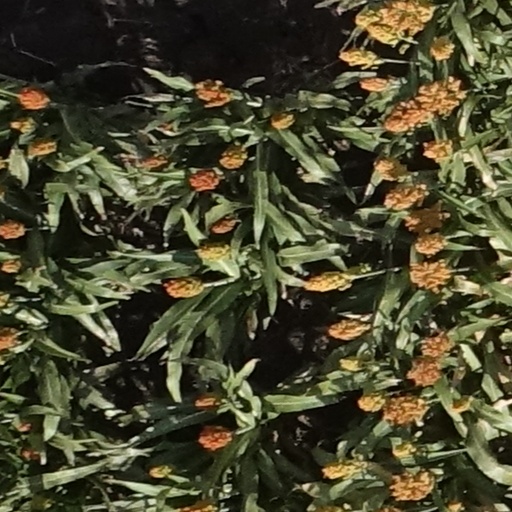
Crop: sorghum